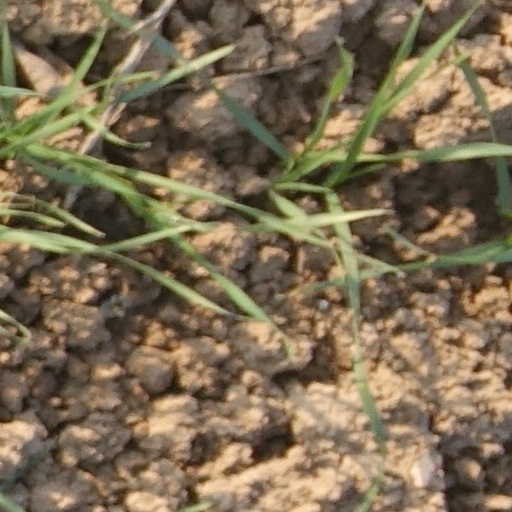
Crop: wheat